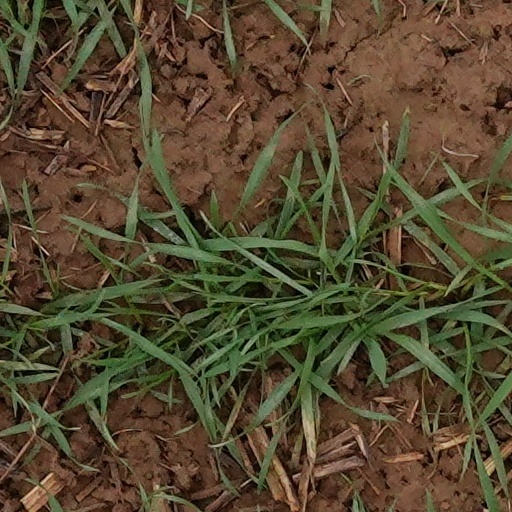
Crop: wheat